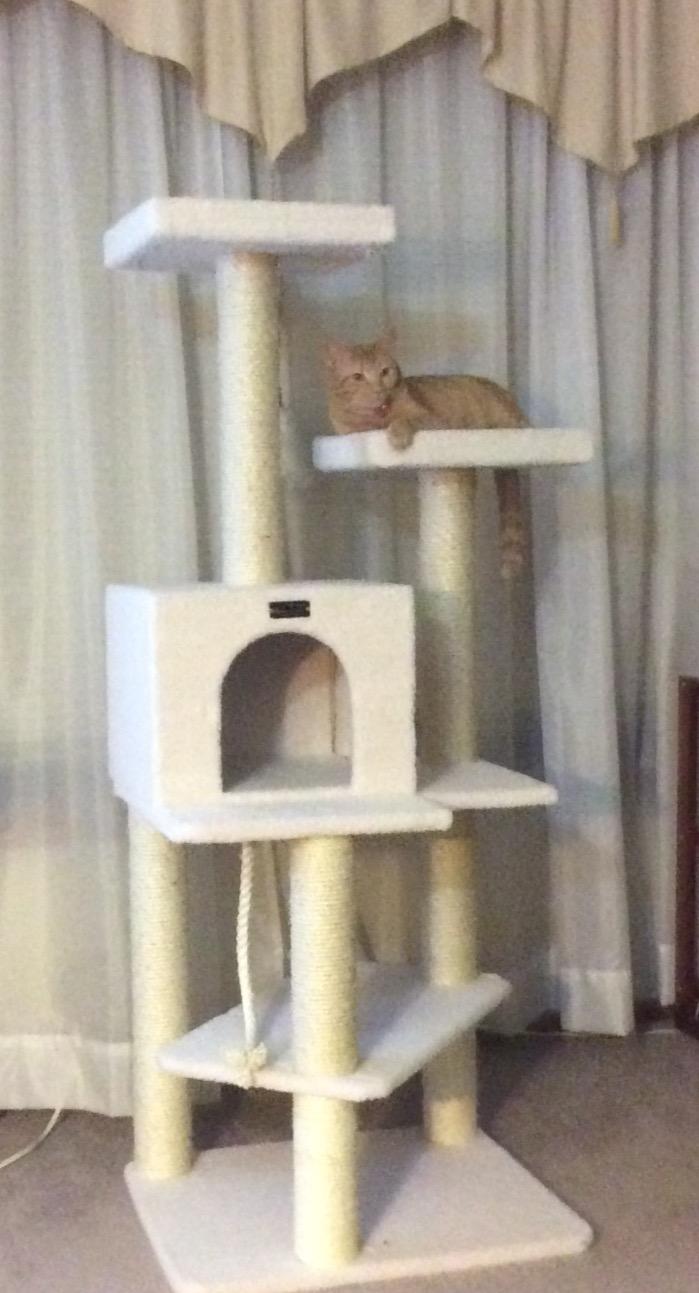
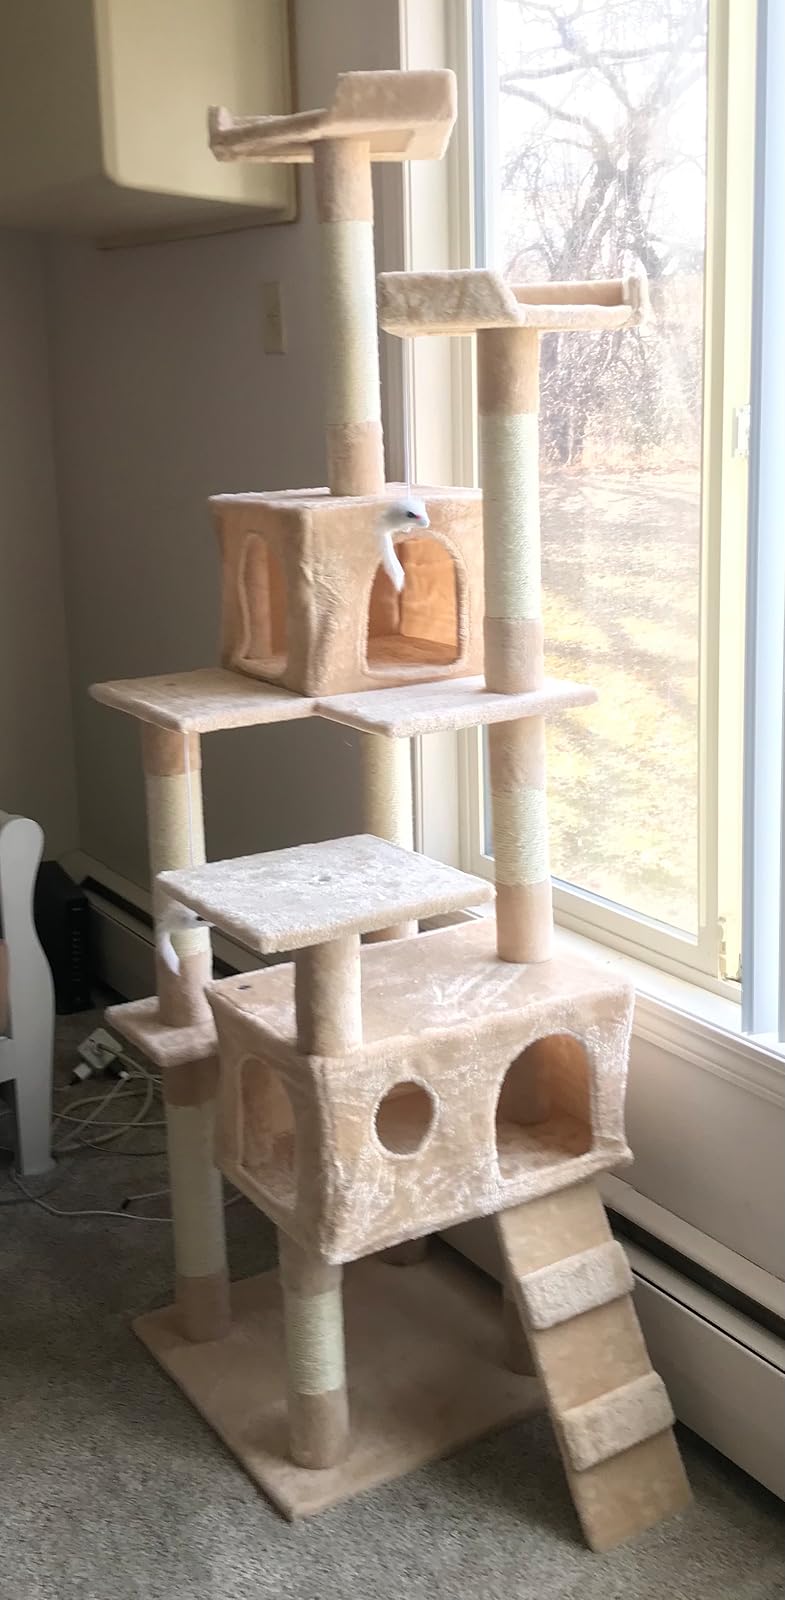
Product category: items_cat tree
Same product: no